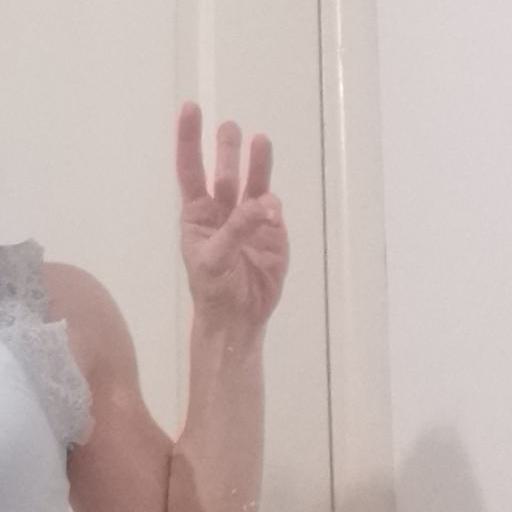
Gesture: three